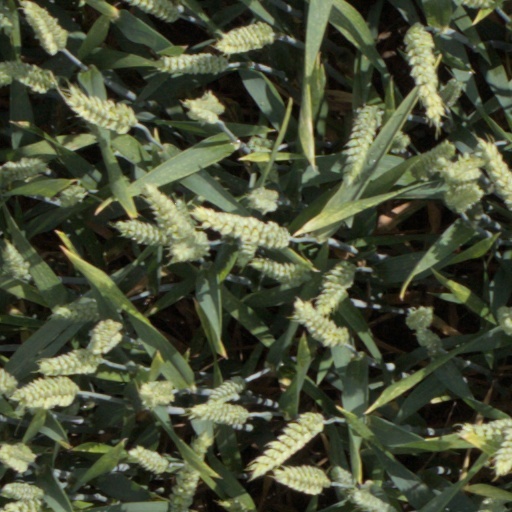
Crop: wheat